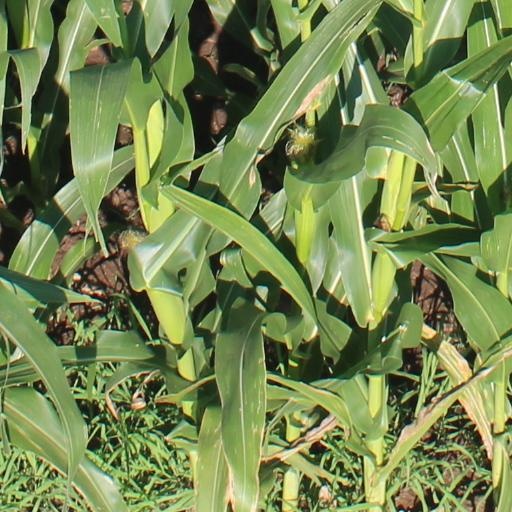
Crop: maize; corn